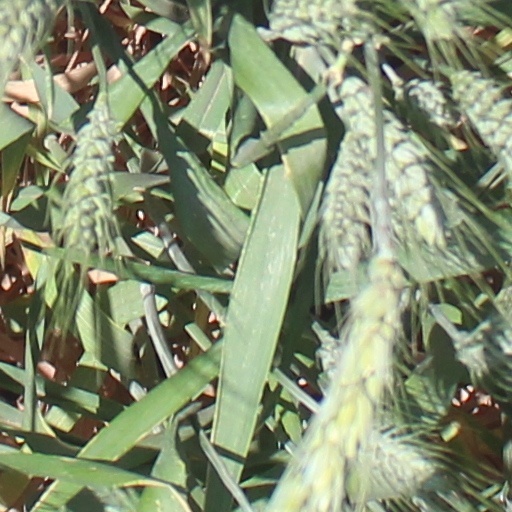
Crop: wheat